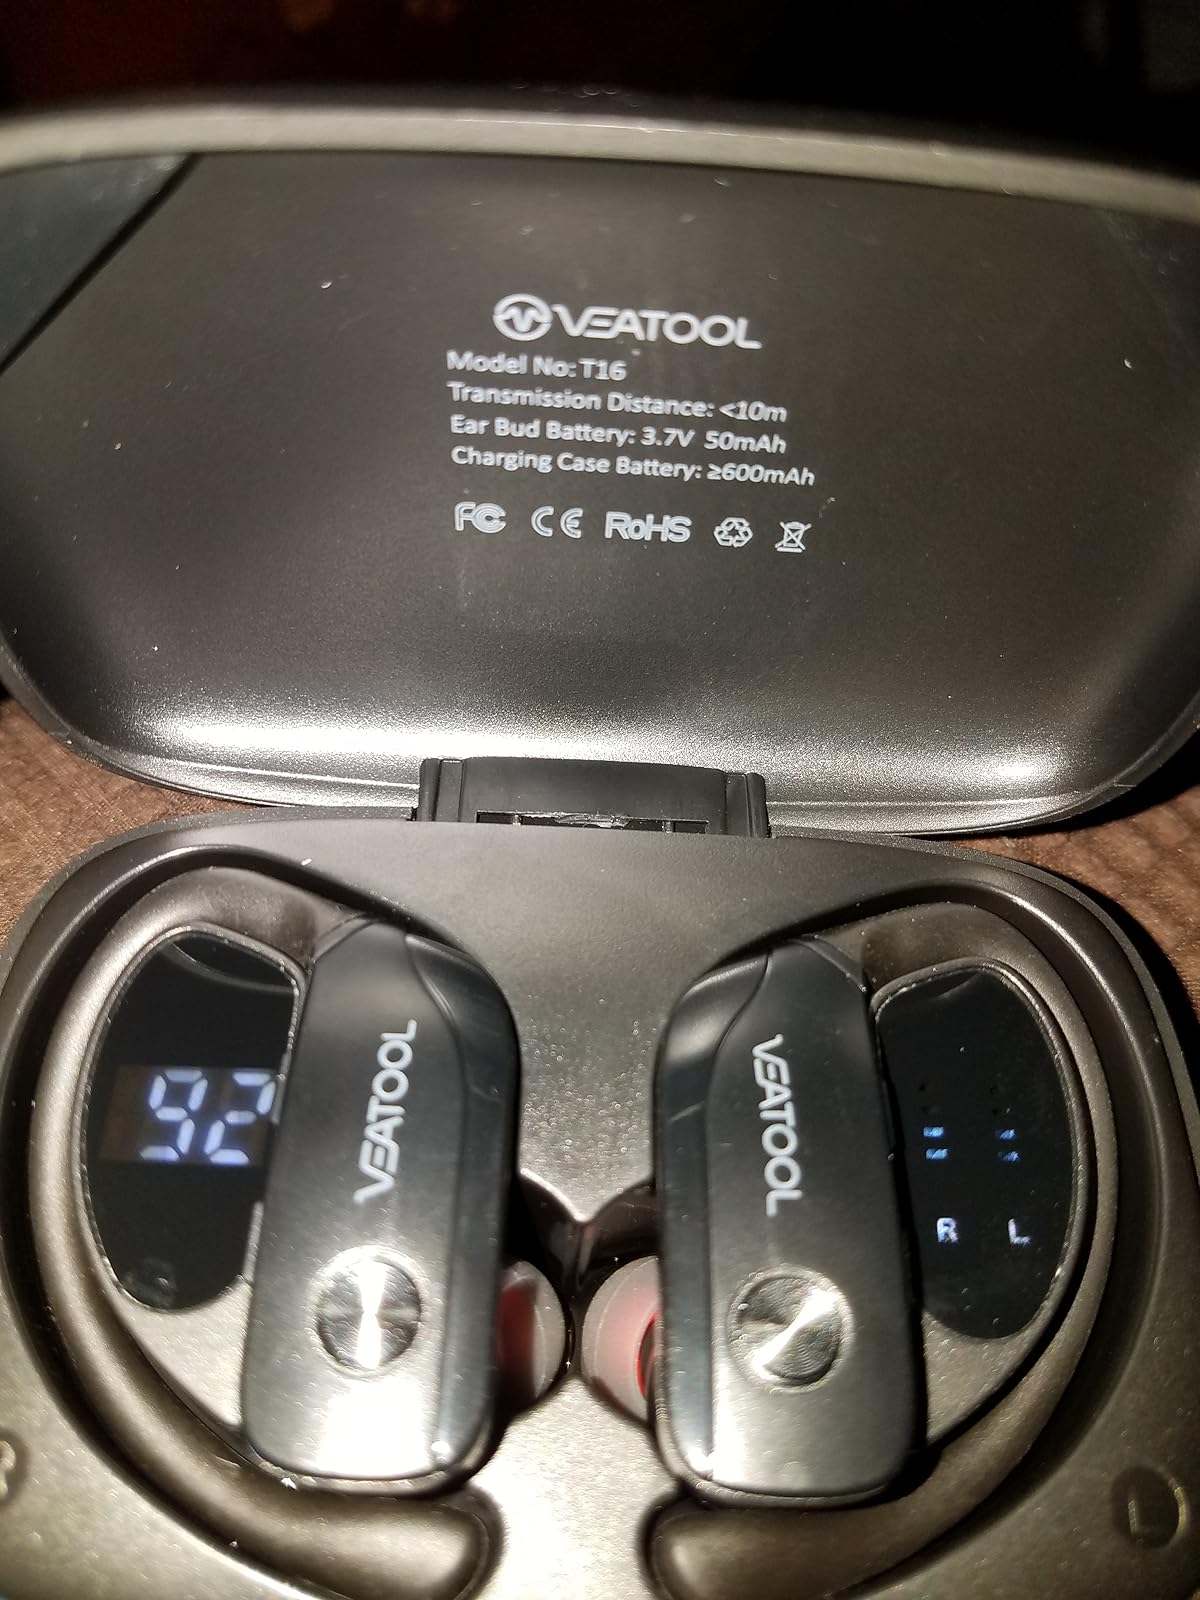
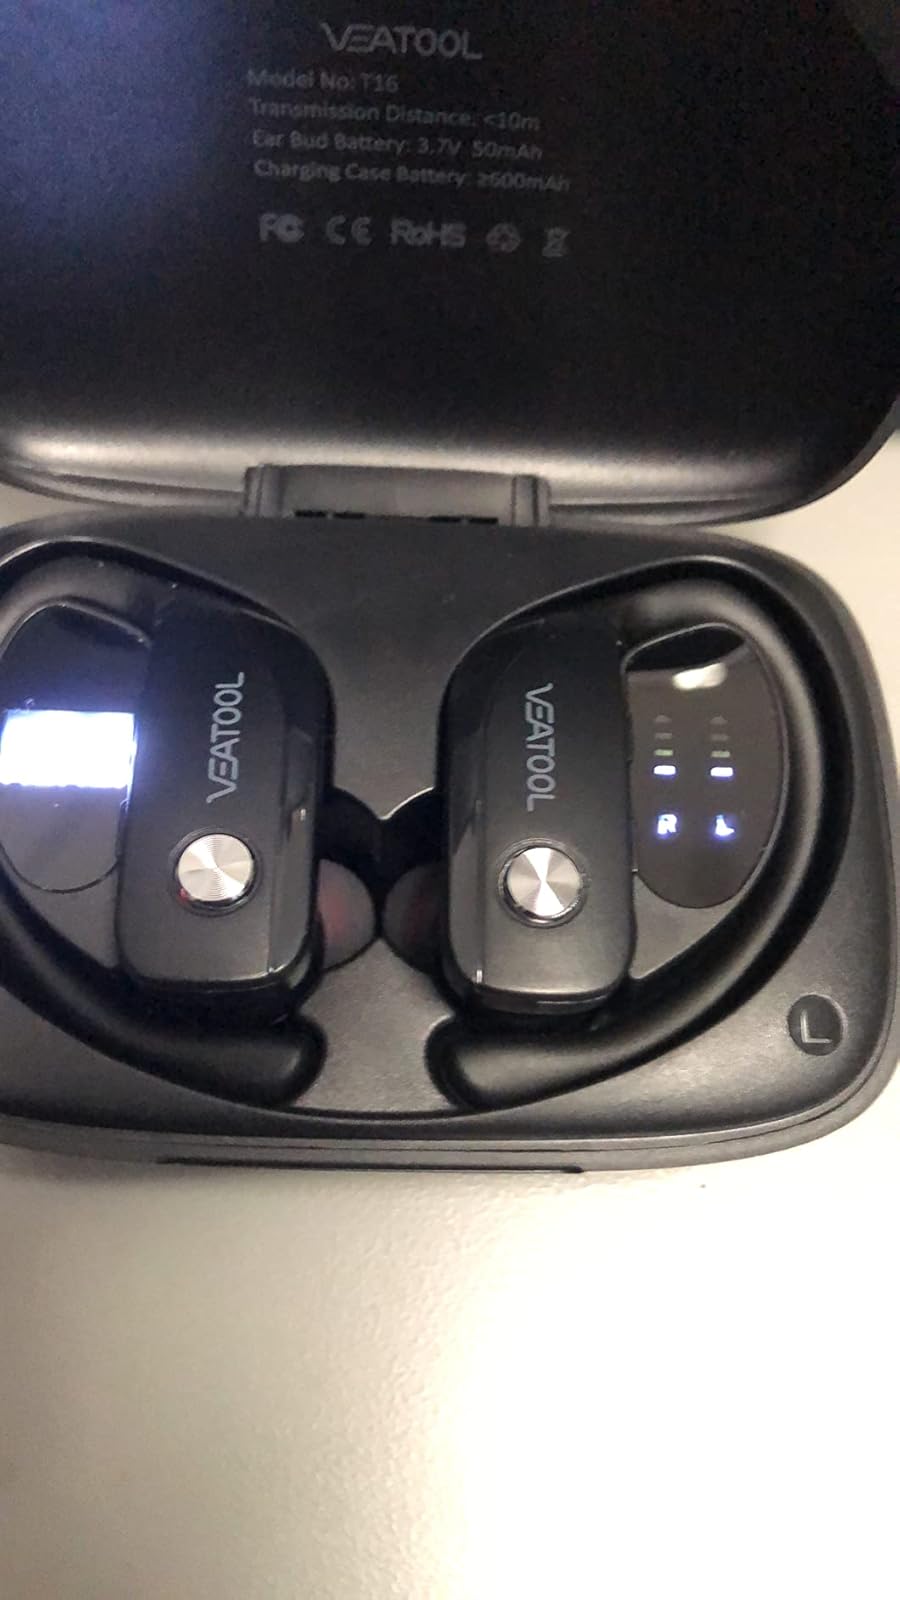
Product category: earbuds
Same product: yes